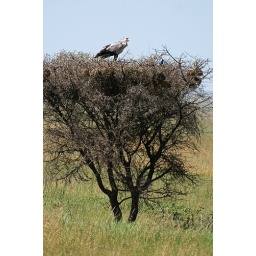
Secretary bird (sagittarius serpentarius) in top of tree